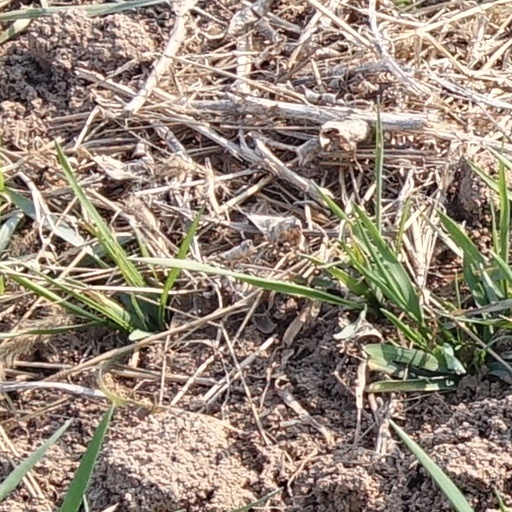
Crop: wheat